David Hensley

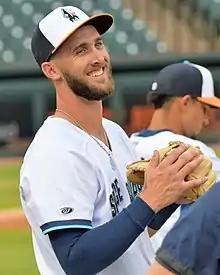
Hensley with the Sugar Land Space Cowboys in 2022

David James Hensley (born March 28, 1996) is an American professional baseball infielder for the Olmecas de Tabasco of the Mexican League. He has previously played in Major League Baseball (MLB) for the Houston Astros and Miami Marlins. Hensley played college baseball for the Aztecs, and was selected by the Astros in the 26th round of the 2018 MLB draft. He made his MLB debut in 2022 with the Astros.